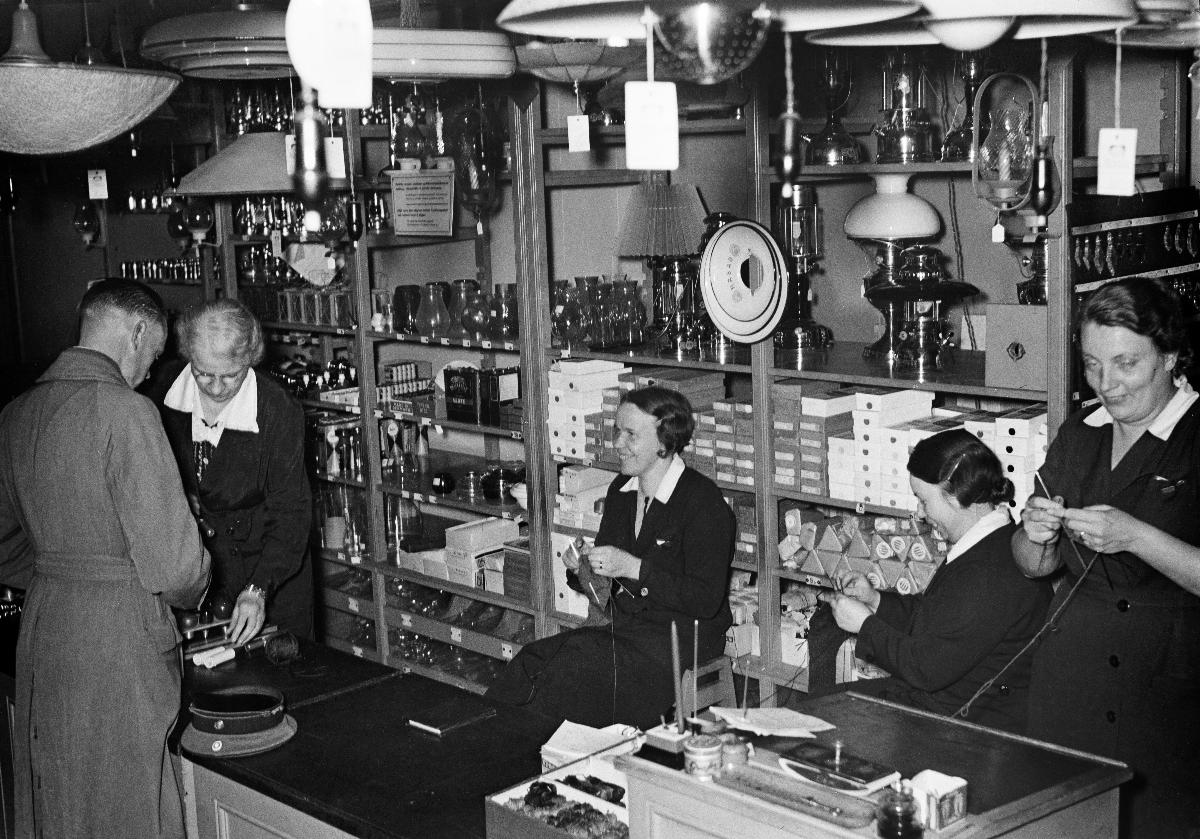
Lämpimiä vaatteita reserviläisille
Varma plagg till reservisterna; Warm clothes to the reservists
sisällön kuvaus: Naiset neulovat ja virkkaavat lämpimiä vaatteita reserviläisille oman varsinaisen työn ohessa Helsingissä 25.10.1939. Tavaratalon myyjät käsitöidensä ääressä. content description: Women are knitting and crocheting warm clothes to the reservists alongside their actual work in Helsinki 25.10.1939. Sellers of a department store with their handicrafts. innehållsbeskrivning: Kvinnor stickar och virkar varma kläder till reservisterna vid sidan om sitt egentliga arbete i Helsingfors 25.10.1939. Varuhusets försäljerskor med sina handarbeten.
Kuvaaja: Sundström, Hugo, kuvaaja
Vuosi: 1939
Paikka: Suomi, Uusimaa, Helsinki
Aiheet: HBL; reserviläiset; defence; reservists; clothes; clothing; handicraft; vaatteet; käsityö (konkreettinen eloton objekti); neuletyöt; knitwork; reservister; försvar; plagg; kläder; handarbete; hantverk; stickade plagg